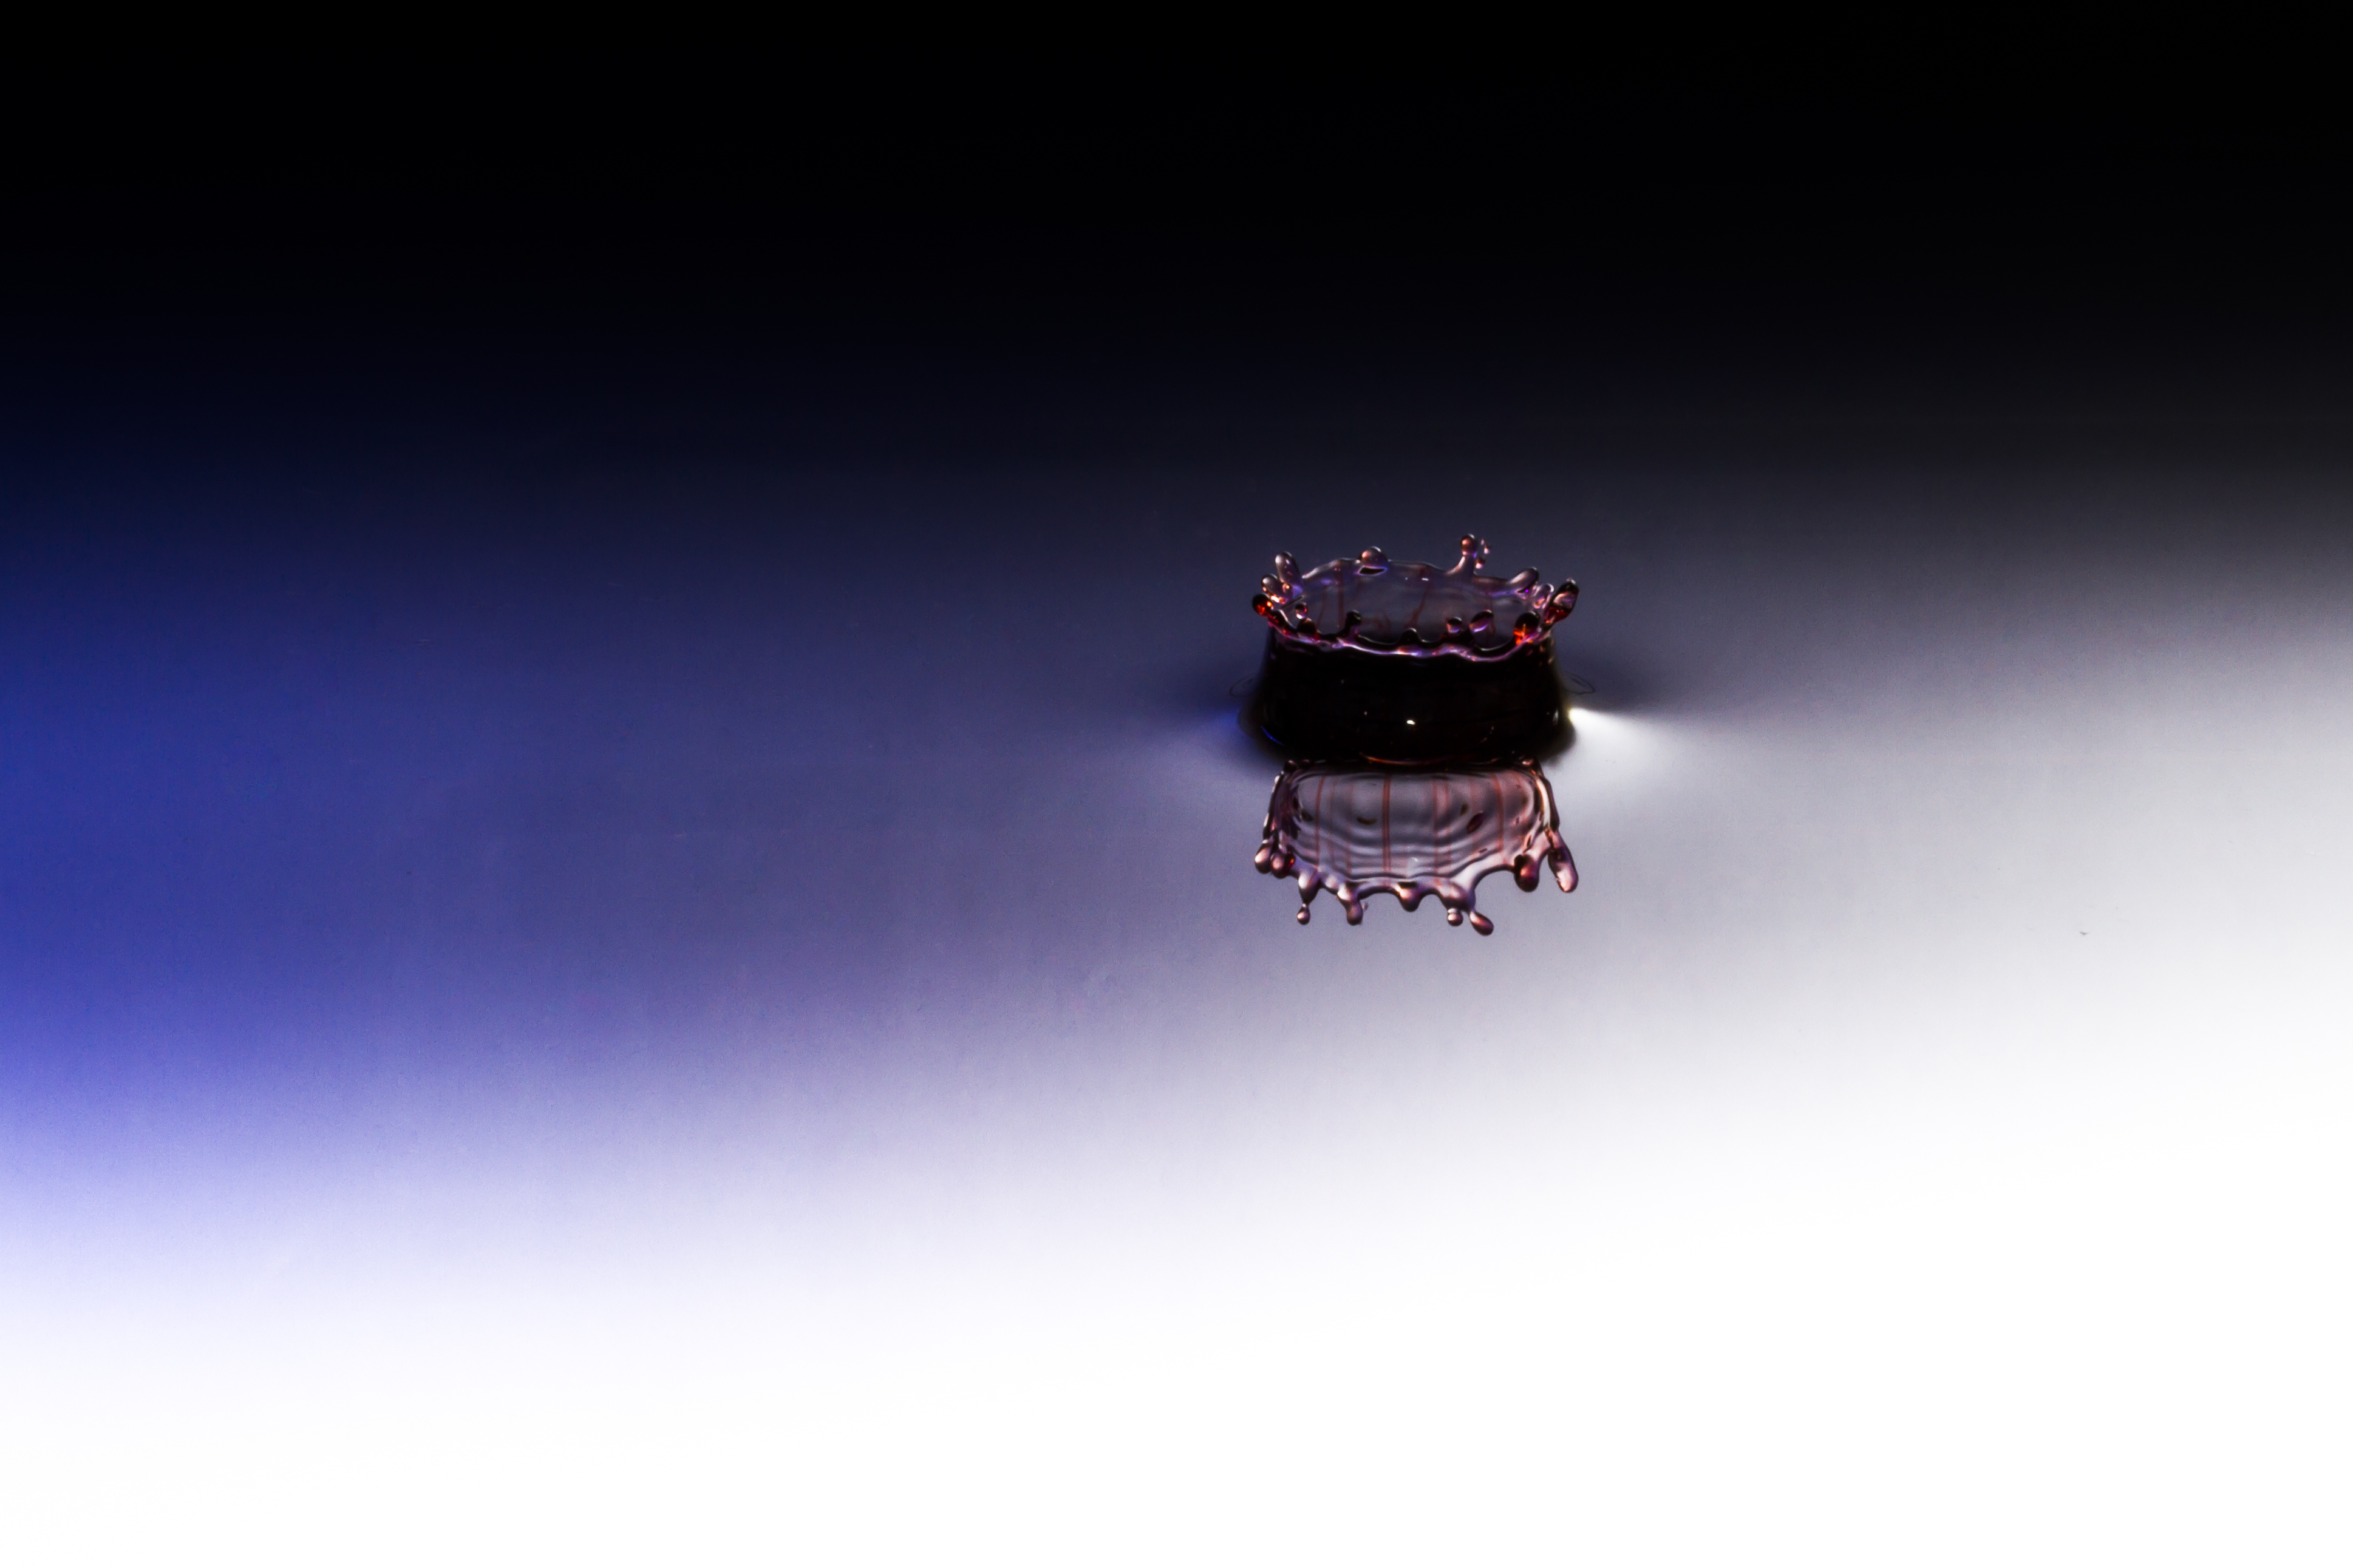
hand, water, red, splash, indoor, blue, crown, reign, jewellery, silver, canon7d, reflections, waterdrops, hss, sliderssunday, tabletopphotography, canon60mmmacrousm, bloodandchrome, computer wallpaper